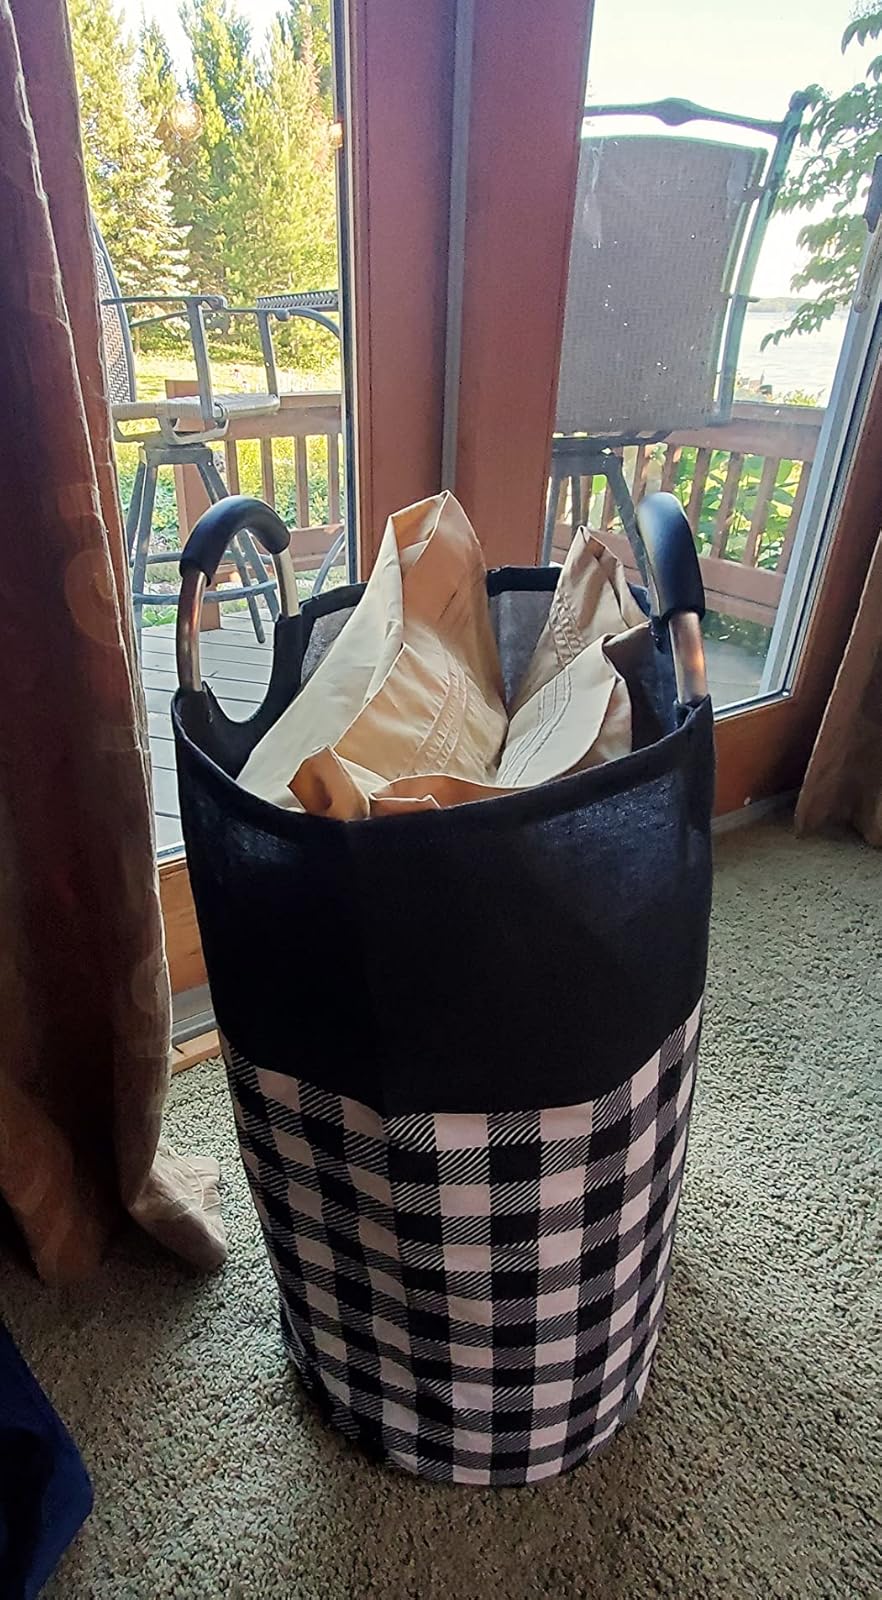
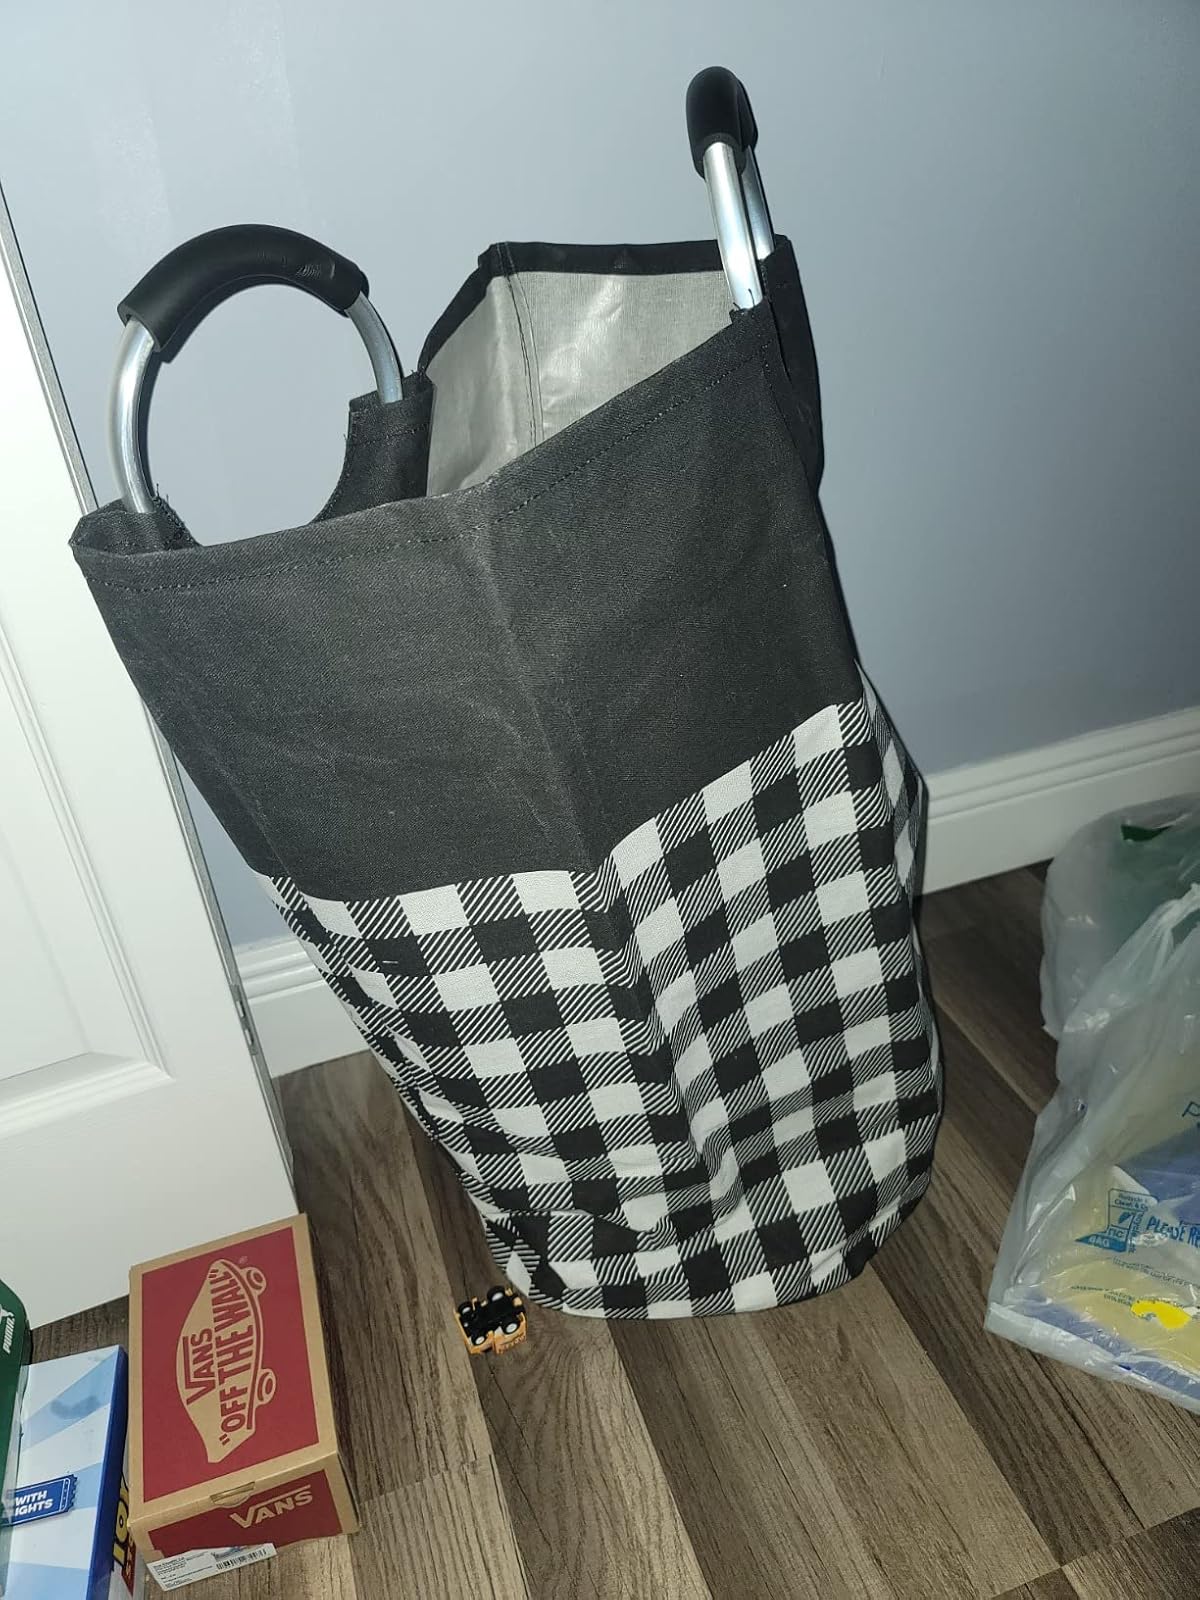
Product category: items_hamper
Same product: yes